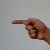
The image shows a hand gesture representing the letter 'G' in Indian Sign Language.